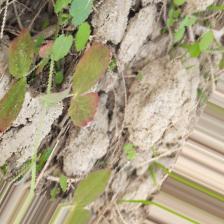
Label: Lentil Rust